Weekend (2011 film)

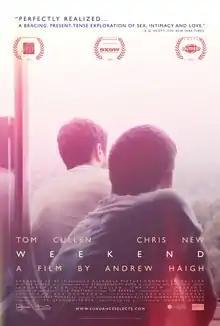
Theatrical release poster

Weekend is a 2011 British romantic drama film written and directed by Andrew Haigh, and starring Tom Cullen and Chris New as two men who meet and begin a sexual relationship the weekend before one of them plans to leave the country. The film won much praise and critical acclaim after premiering at the SXSW festival in the US, and was a success at the box office in the UK and the U.S., where it received a limited release.